Riviere au Vase site

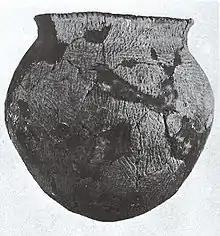
Reconstructed Wayne cordmarked vessel

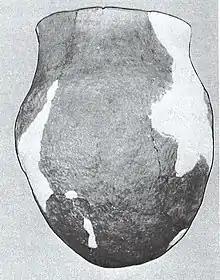
Partially reconstructed vessel of Wayne smoothed variant of Wayne cordmarked

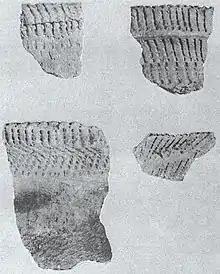
Rim sherds of Vase Dentate

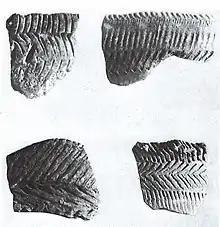
Rim sherds of Vase Tool-impressed

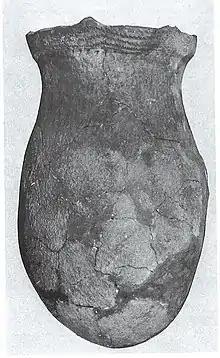
Macomb Linear corded vessel

Archaeologists often find pottery to be a very useful tool in analyzing a prehistoric culture. It is usually very plentiful at a site and the details of manufacture and decoration are very sensitive indicators of time, space and culture.